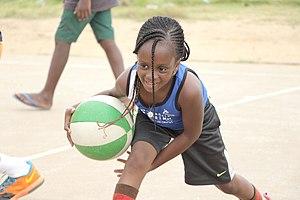
Ce beau sourire sur ce visage innocent de Mary qui montre qu'elle n'est pas là par contrainte mais par amour du basket.
La culture du Bénin, pays enclavé d'Afrique de l'Ouest, désigne d'abord les pratiques culturelles observables de ses 11 millions d'habitants.